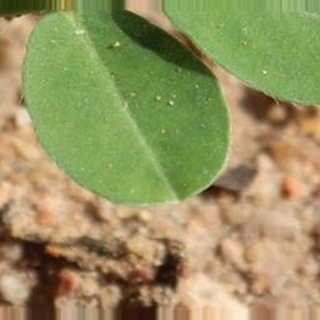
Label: healthy_groundnut